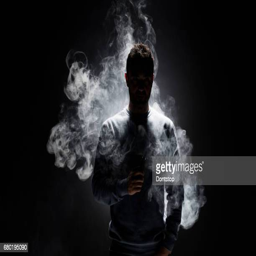
man and smoke fragments on a black background